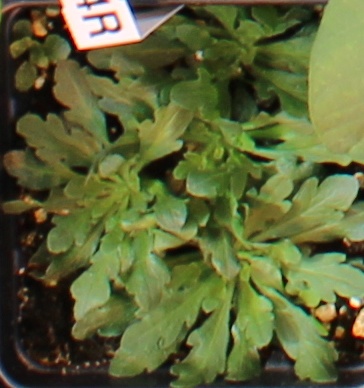
Label: Horseweed